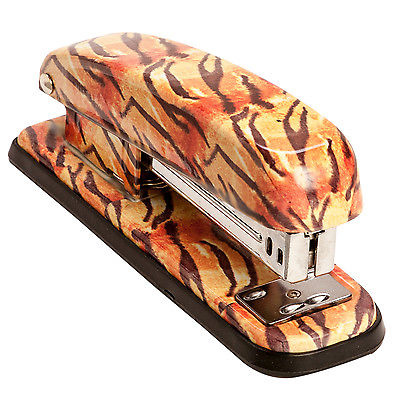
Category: stapler